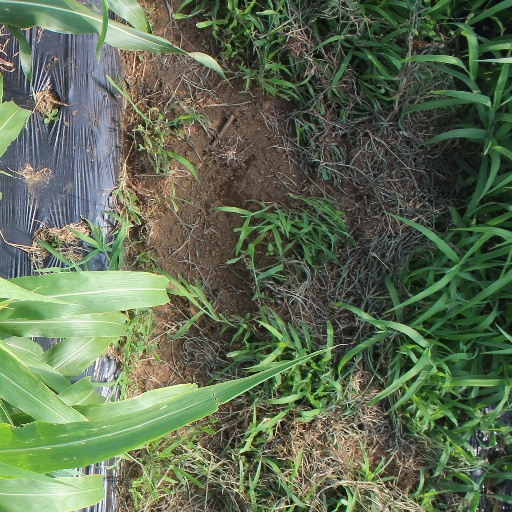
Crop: sorghum